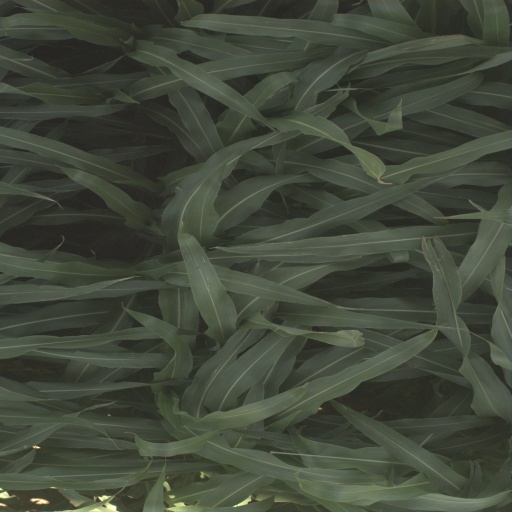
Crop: sorghum